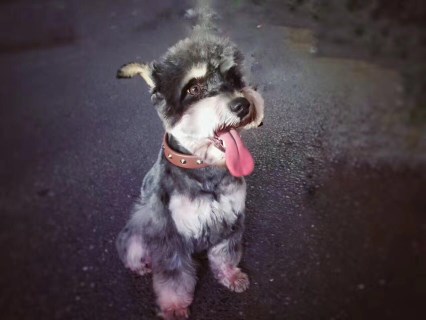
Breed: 2342-n000102-miniature_schnauzer